Tana-Beles interbasin water transfer

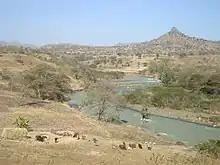
Beles River downstream of the outlet of the water transferred from Lake Tana

The Tana-Beles interbasin water transfer takes water from Lake Tana in Ethiopia and delivers it to the Beles River via the Tana Beles hydroelectric power plant. The water downstream is also used for irrigation.